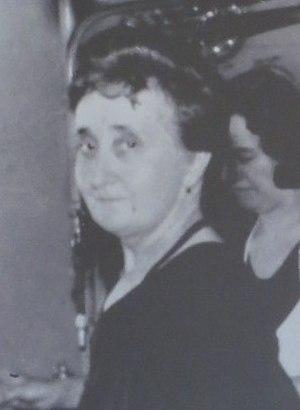
Élisa Blanc, et sa belle mère Virginie Blanc, grand mère et arrière grand mère de Georges Blanc
Élisa Blanc, née Élisa Gervais le 14 avril 1883 à Polliat et morte le 23 décembre 1949 à Vonnas, est une célèbre « mère » restauratrice française. Établie à Vonnas, en Bresse, dans l'Ain, elle obtient en 1933 2 étoiles au Guide Michelin, et la distinction de meilleure cuisinière du monde par le célèbre critique gastronomique Curnonsky, pour sa gastronomie bressane. Sa belle fille Paulette Blanc lui succède, puis son petit-fils héritier Georges Blanc, avec 3 étoiles au Guide Michelin depuis 1981.